Removal of Sunset Provision for vessel restrictions

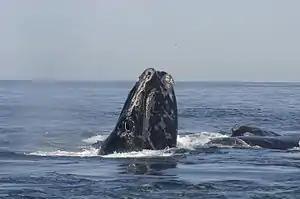
North Atlantic right whale breaching the surface

As of December 6, 2013, the National Marine Fisheries Service (NMFS) and National Oceanic and Atmospheric Administration (NOAA) have established a final rule in which eliminates sunset provision or the expiration date for regulations regarding vessels traveling in the Atlantic. To reduce fatal ship collisions, these required restrictions include speed limits of no more than 10-knots for vessels of 65 feet or greater in certain locations and at certain times of the year along the east coast of the U.S. Atlantic seaboard.